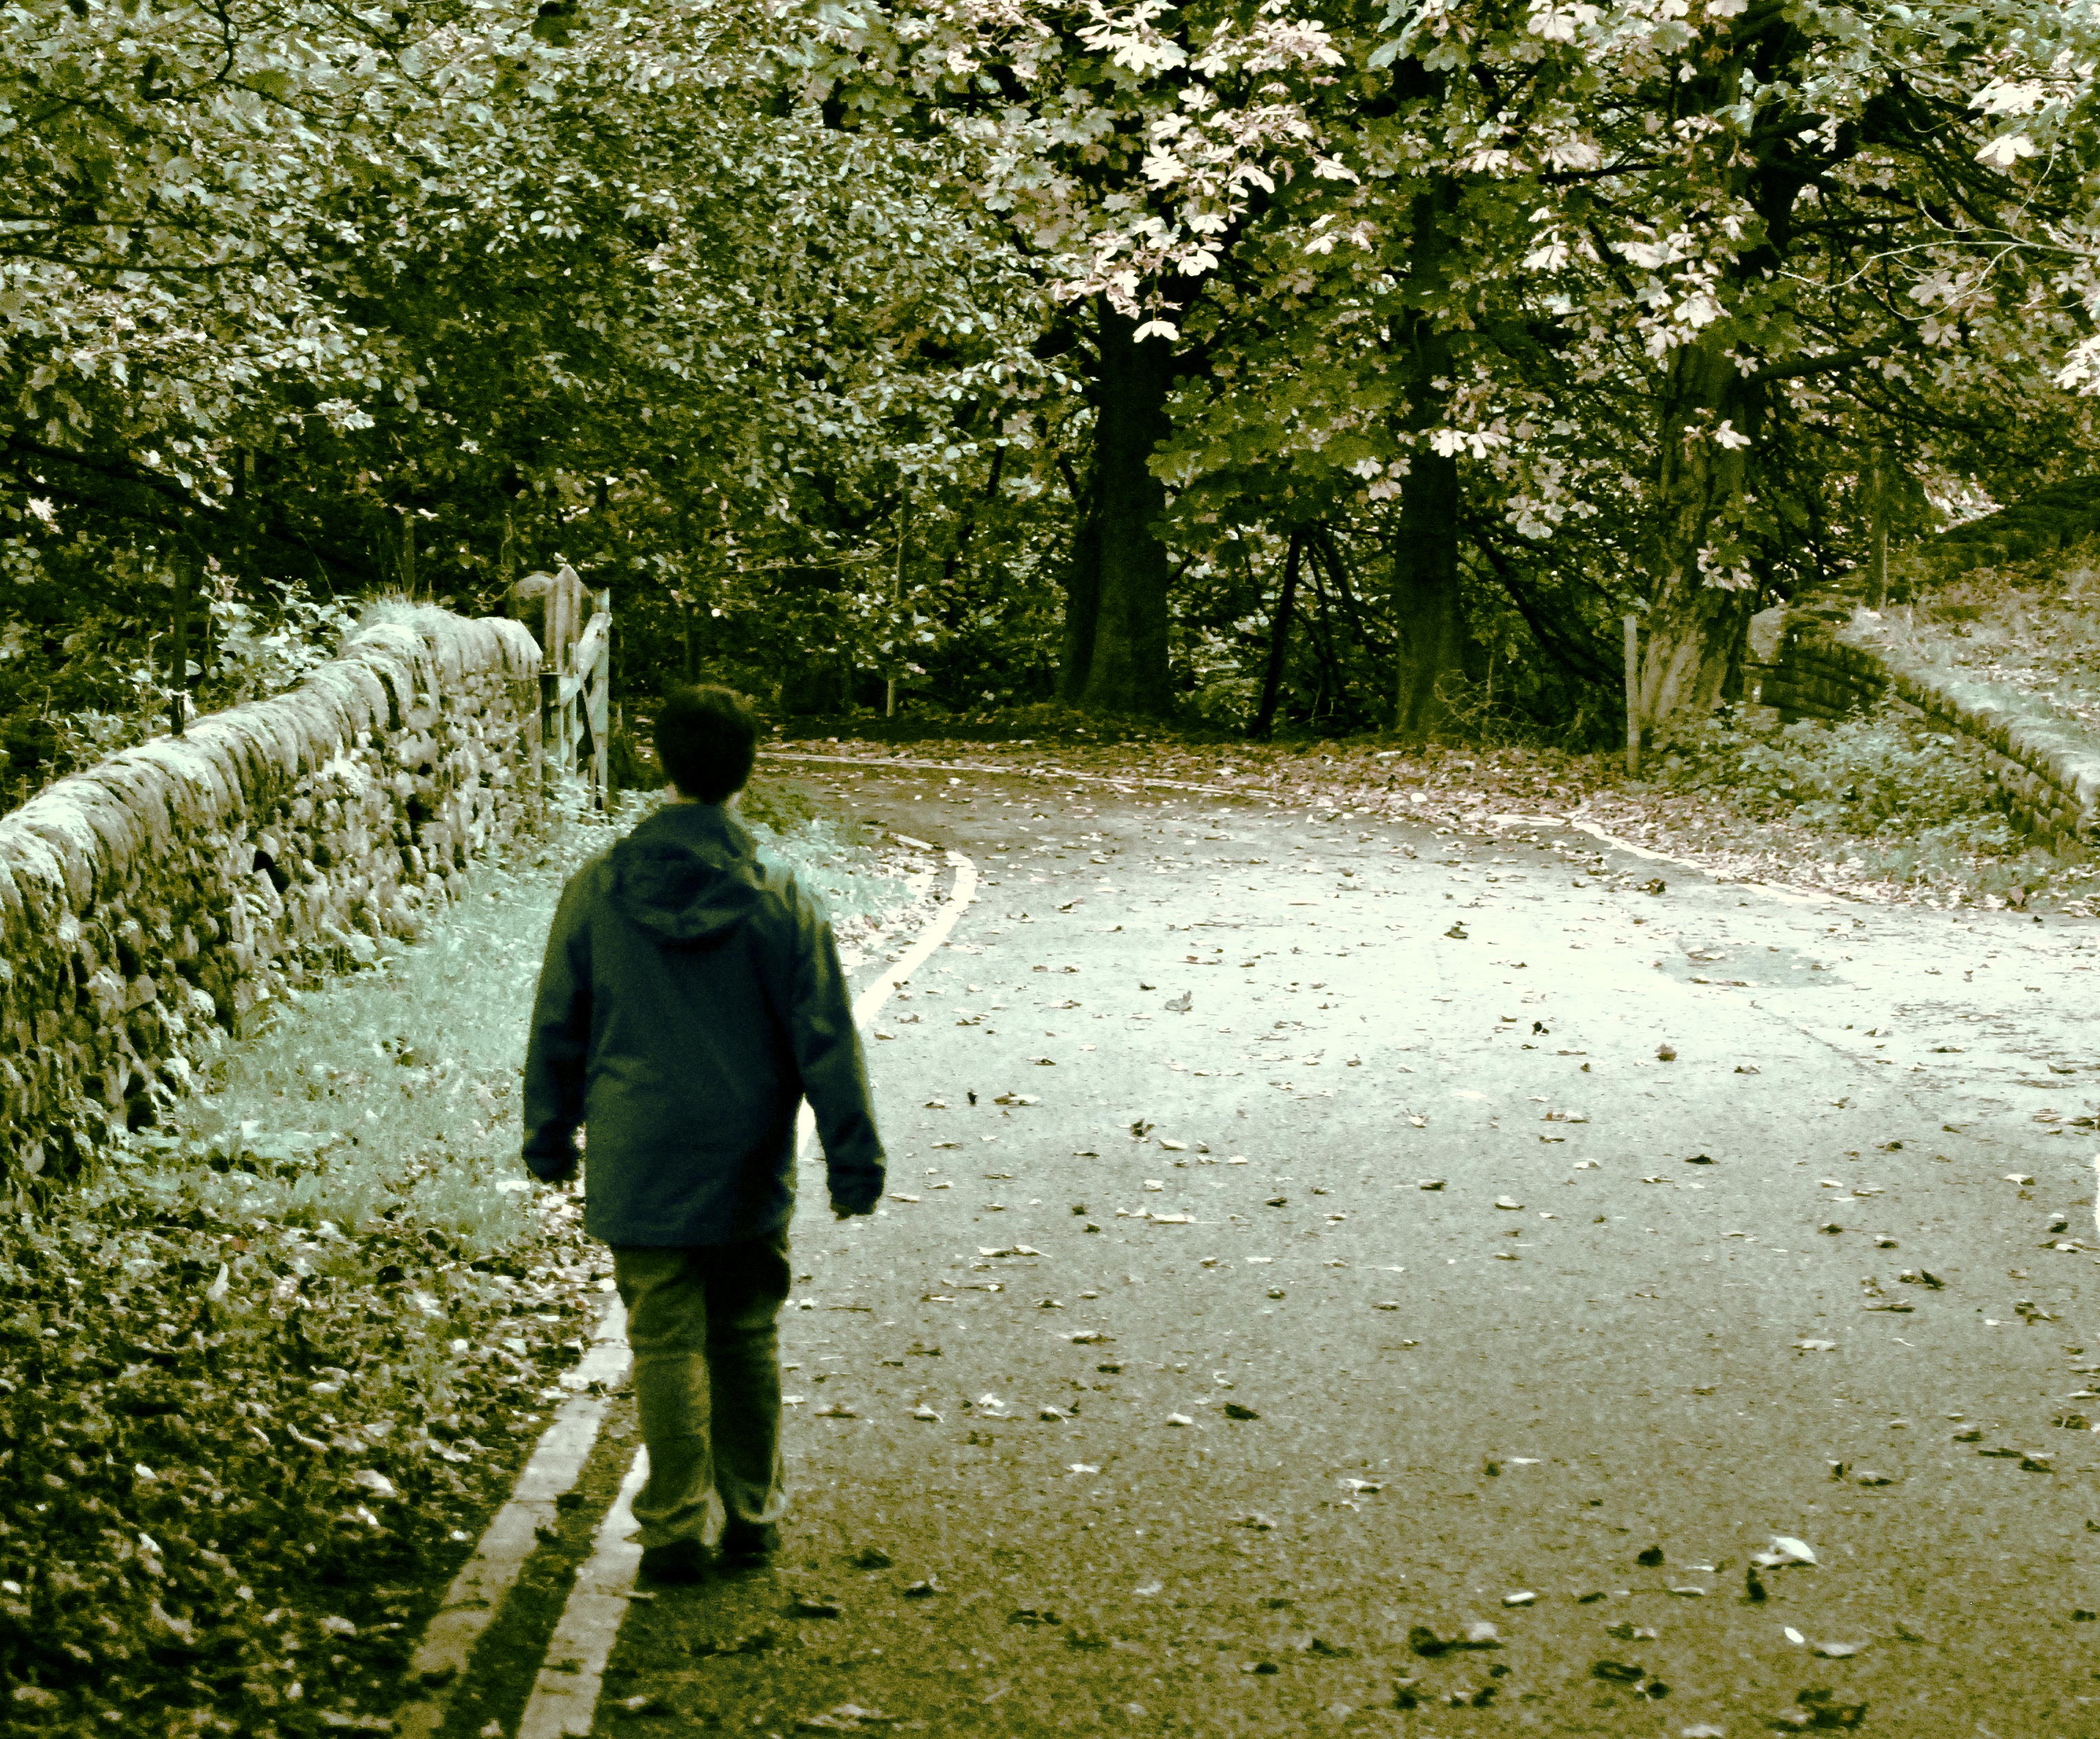
man, tree, nature, forest, grass, walking, plant, road, sunlight, leaf, flower, spring, green, season, stroll, leaves, woodland, rural area, woody plant, littered